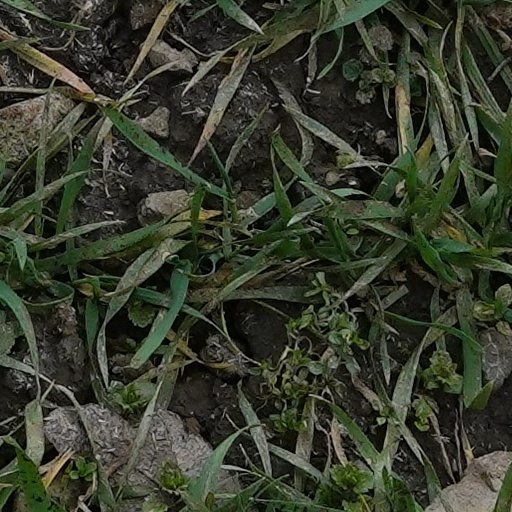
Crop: wheat